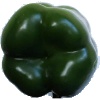
Label: Pepper Green 1